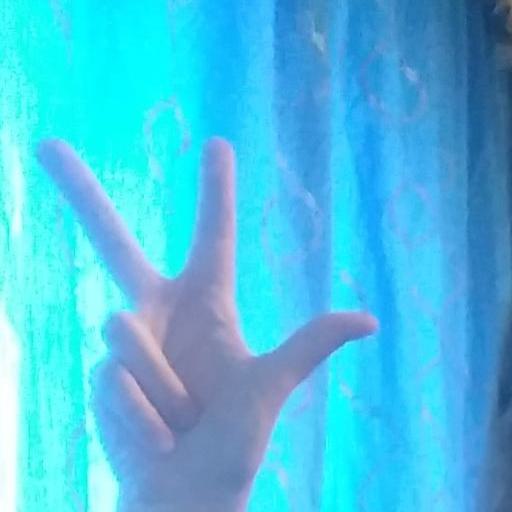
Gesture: three2